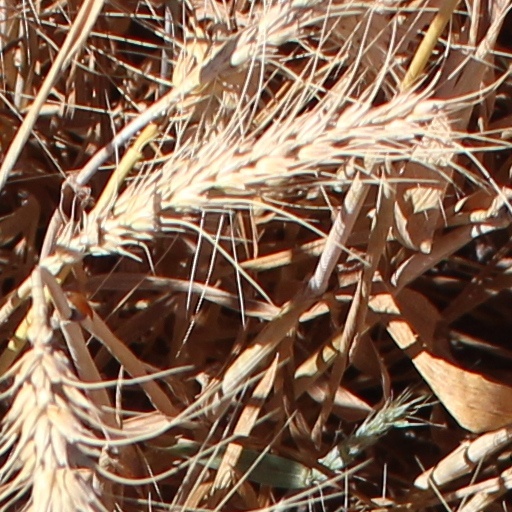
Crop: wheat